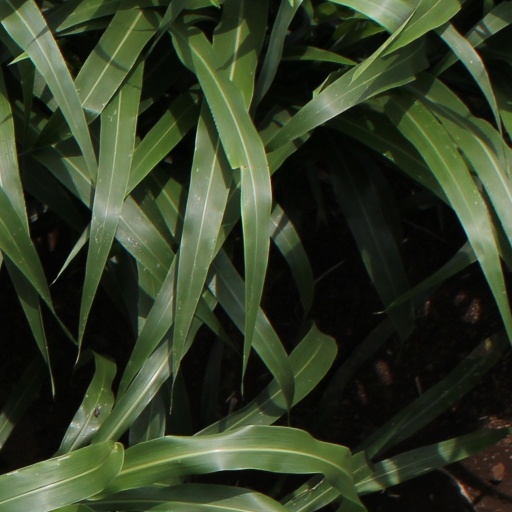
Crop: sorghum